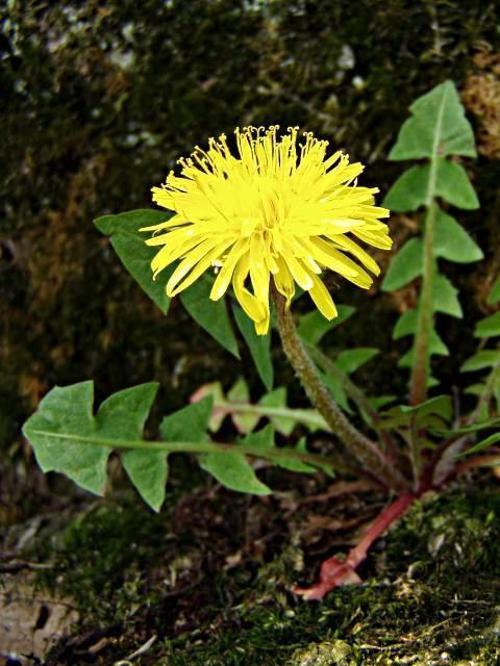
Flower: Dandelion